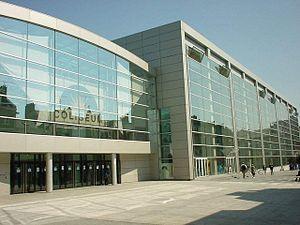
Façades du Coliséum d'Amiens
Les championnats de France de patinage artistique 1997 ont eu lieu les 20 au 22 décembre 1996 au Coliséum d'Amiens juste après son inauguration, pour 3 épreuves : simple messieurs, simple dames et couple artistique.
Le Coliseum est un complexe sportif complet situé à Amiens, inauguré en 1996 et ouvert à tous. Il est le lieu de résidence de nombreux clubs sportifs amiénois dont l'équipe de hockey sur glace : les Gothiques d'Amiens.
Cet article présente la liste des patinoires situées sur le territoire français. Elles peuvent accueillir des clubs de hockey-sur-glace, de patinage de vitesse sur piste courte, de patinage artistique, de danse sur glace, de patinage synchronisé de ballet sur glace et de curling.